HMS Furieuse (1809)

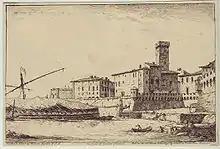
Civitavecchia in 1795, etching by William Marlow

On 4 October a convoy was sighted in the bay of Santa Marinella, a few miles east of Civitavecchia. Although two gunboats and a shore battery of two long 24-pounder guns protected the convoy, Mounsey decided to launch a cutting out expedition. "Furieuse" landed her marines who, together with the boat crews, stormed and captured a fort while "Furieuse" used her guns to provide covering fire. The enemy retreated to a nearby castle and continued to pour small arms fire on the landing party. Still, the British captured 156 vessels, three of which were armed: the gunboat "Bacchus" (one long brass 24-pounder gun and four swivel guns), an unknown gunboat, and the xebec "St Antonio" (pierced for 12 guns with two long 6-pounders mounted). The British sank two of the armed vessels, brought out one, as well as 13 settees carrying